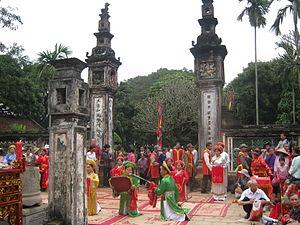
Le Complexe paysager de Tràng An est un spectaculaire paysage de pitons karstiques sillonné de vallées, situé sur la rive méridionale du delta du fleuve Rouge dans la province de Ninh Binh au Viêt Nam.
Hoa Lu est une ancienne capitale du Viêt Nam située à 90 km au sud de Hanoï. Entre 968 et 1010, elle fut la capitale de trois dynasties féodales du Viêt Nam : Dinh, Tien Le et Lý. En 1010, le roi Ly Thai To transféra la capitale à Hanoï. Le roi fit construire plus tard à Hoa Lu de nombreux temples et pagodes.